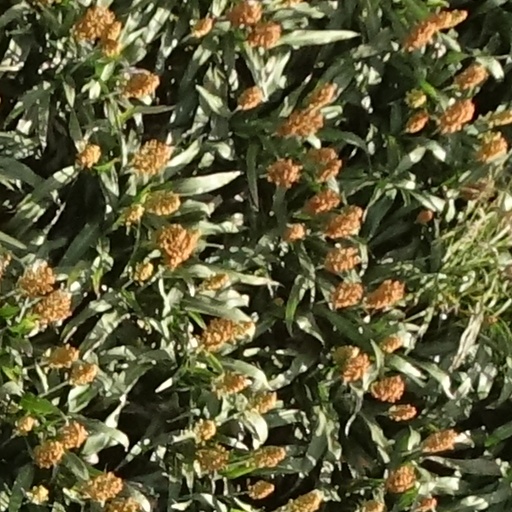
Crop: sorghum